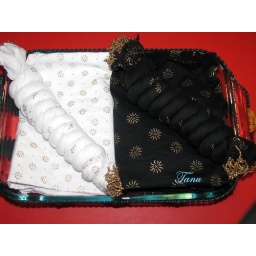
Patilaya salwar in white and black colour wth screen printing n matching crushed dupatta.20$